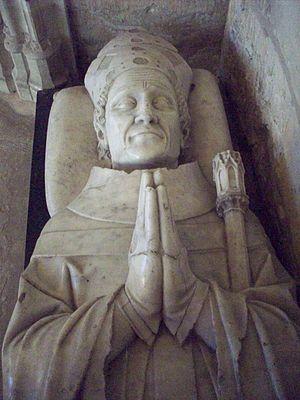
Gisant de Jean de Marigny dans la collégiale d'Ecouis.
L’archidiocèse de Rouen est l'un des plus anciens évêchés connus de Gaule, le premier des évêques puis archevêques de Rouen datant du IIIᵉ siècle. Les raids vikings au IXᵉ siècle ont causé la perte de nombreuses archives en Normandie. La liste des évêques de Rouen a donc été reconstituée a posteriori, d'où quelques lacunes et l'inclusion de personnages légendaires. Avitien est le premier évêque attesté historiquement puisque sa présence est connue au concile d'Arles en 314. Les évêques de Rouen reçoivent pour la première fois le pallium au VIIIᵉ siècle, ce qui vaut le privilège à ses archevêques de porter le titre de Primat de Normandie.